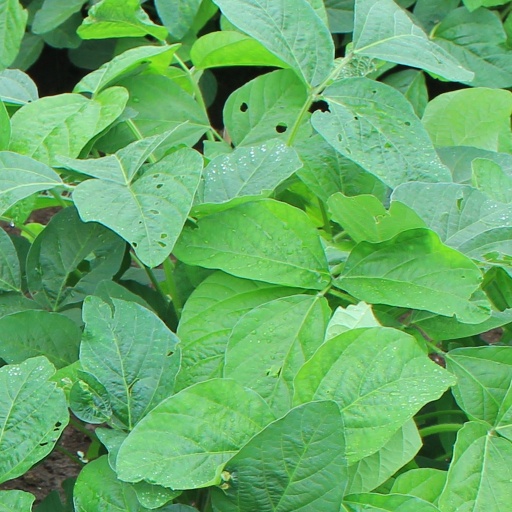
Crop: soybean